Answer in natural language. Considering the relative positions, where is low brown storage unit with respect to gray lshaped countertop? Choose between the following options: left or right
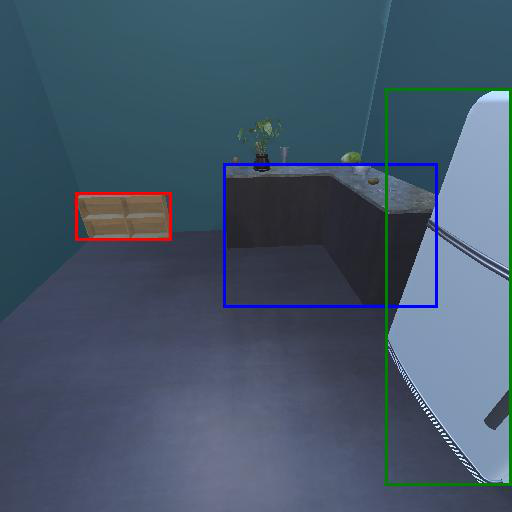
<answer>left</answer>